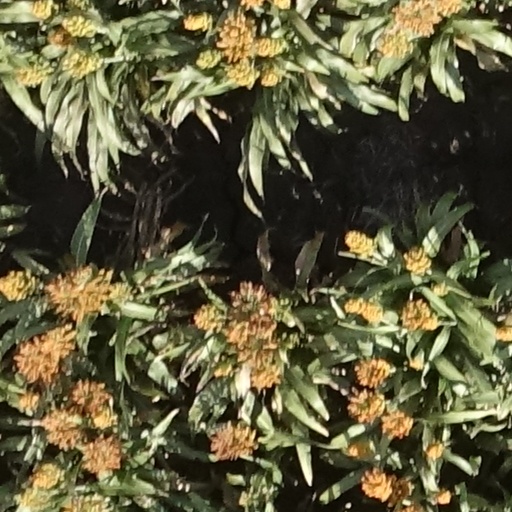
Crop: sorghum